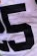
Number: 5